Mark Margolis

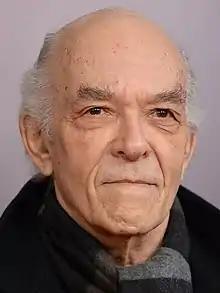
Margolis at the premiere of "Noah" in 2014

Mark Margolis (November 26, 1939 – August 3, 2023) was an American actor known for his portrayal of the character Hector Salamanca in "Breaking Bad" (2009–2011) and "Better Call Saul" (2016–2022). His performance in "Breaking Bad" was nominated for an Emmy Award in 2012.